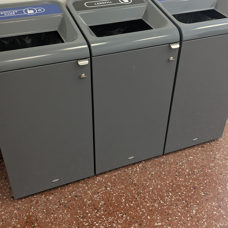
Label: not_nature